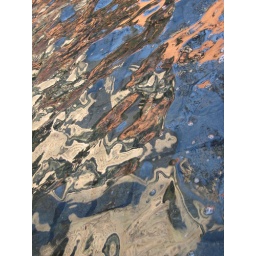
blue sky, stone buildings reflected in cobble-paved fountain